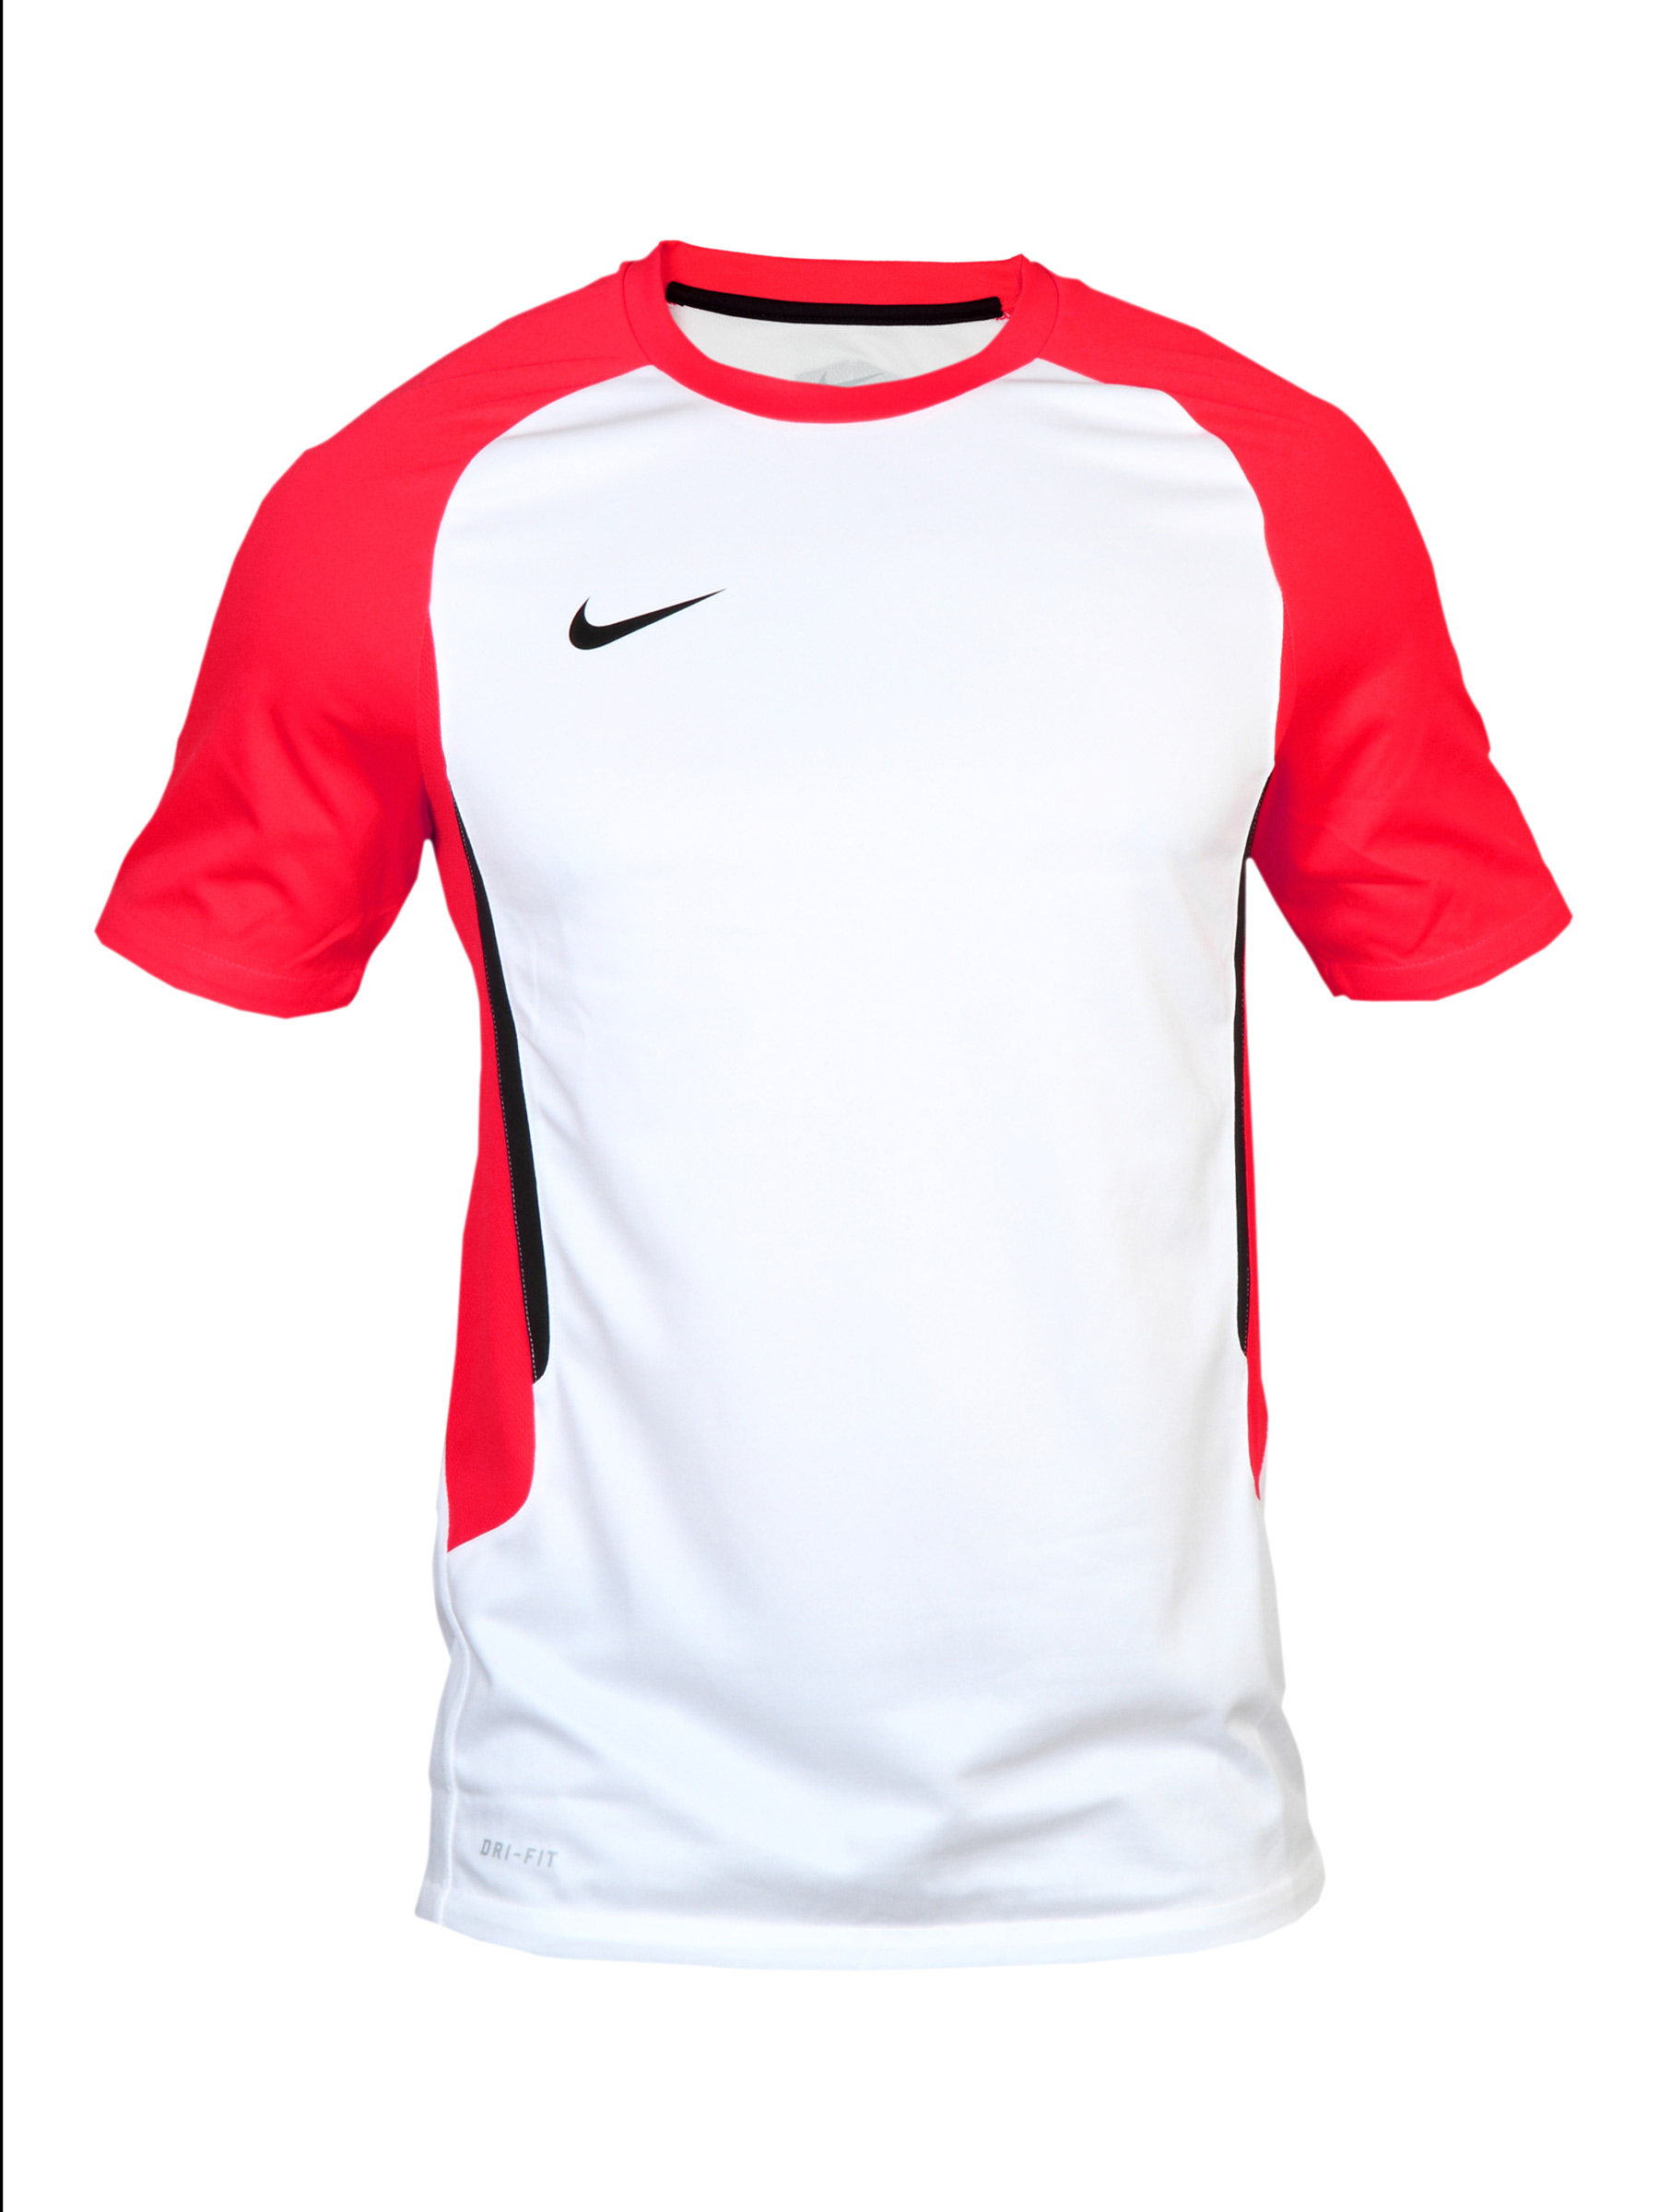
Nike Men's AS SS Trainin White T-shirt
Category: Apparel / Topwear / Tshirts
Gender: Men
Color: White
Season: Summer 2011
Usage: Sports